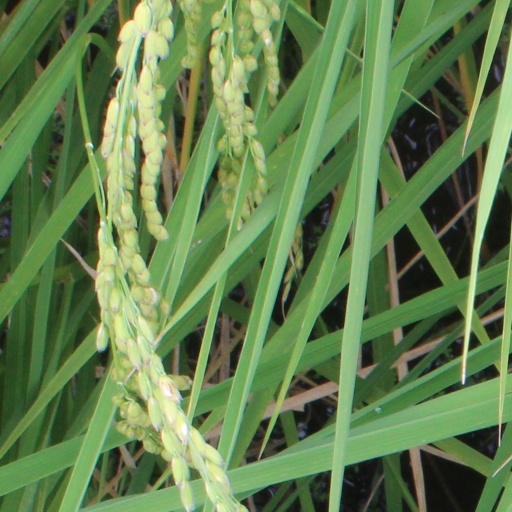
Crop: rice